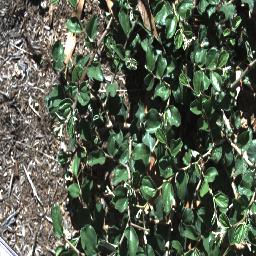
Label: chinee_apple